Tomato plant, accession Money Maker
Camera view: horizontal (90 deg, fisheye); turntable rotation: 120 degrees
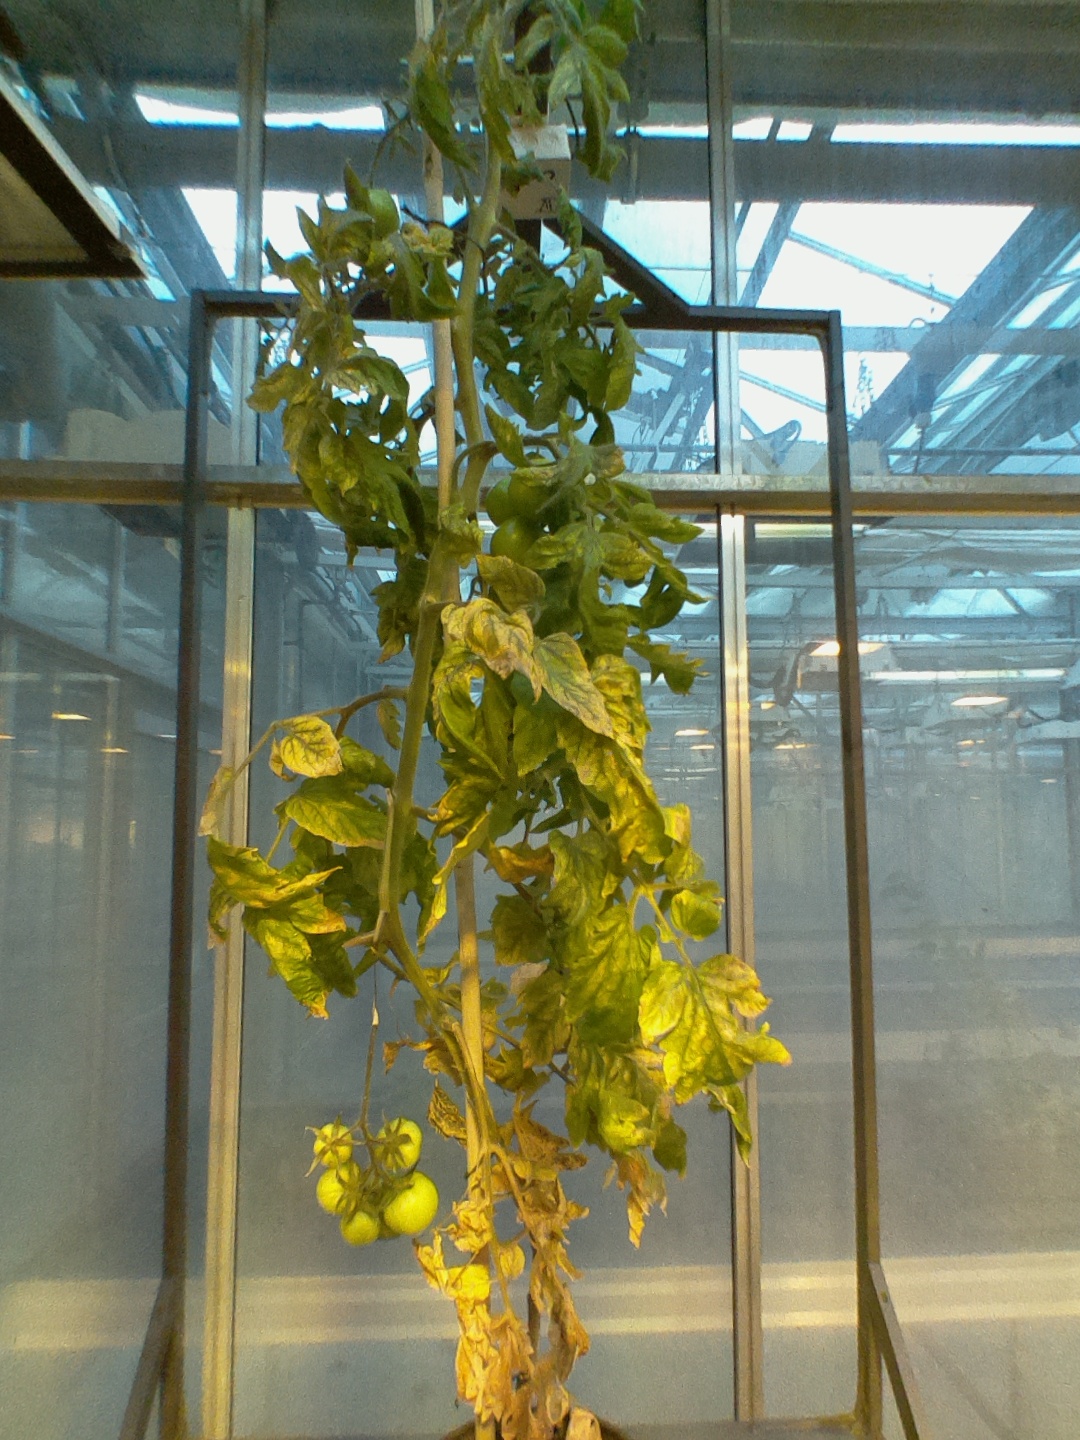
BBCH growth stage 79: 90% -100% of final fruit size